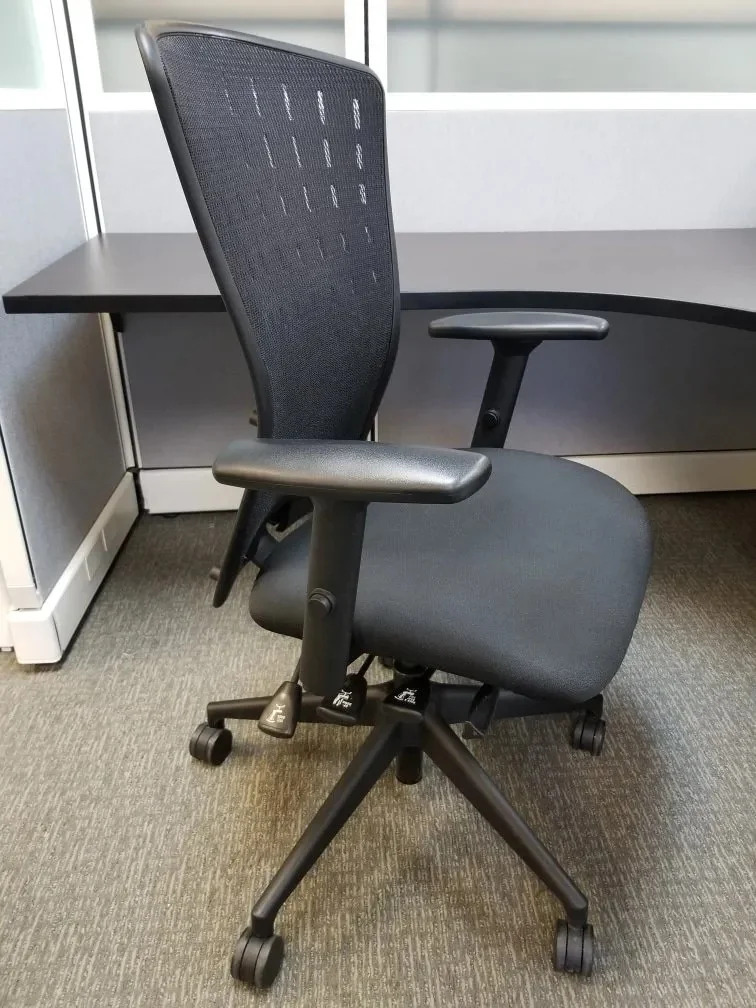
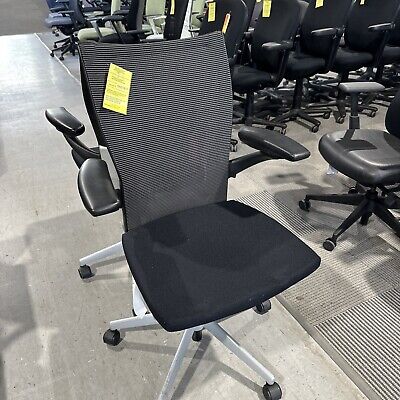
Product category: items_chair
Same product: no